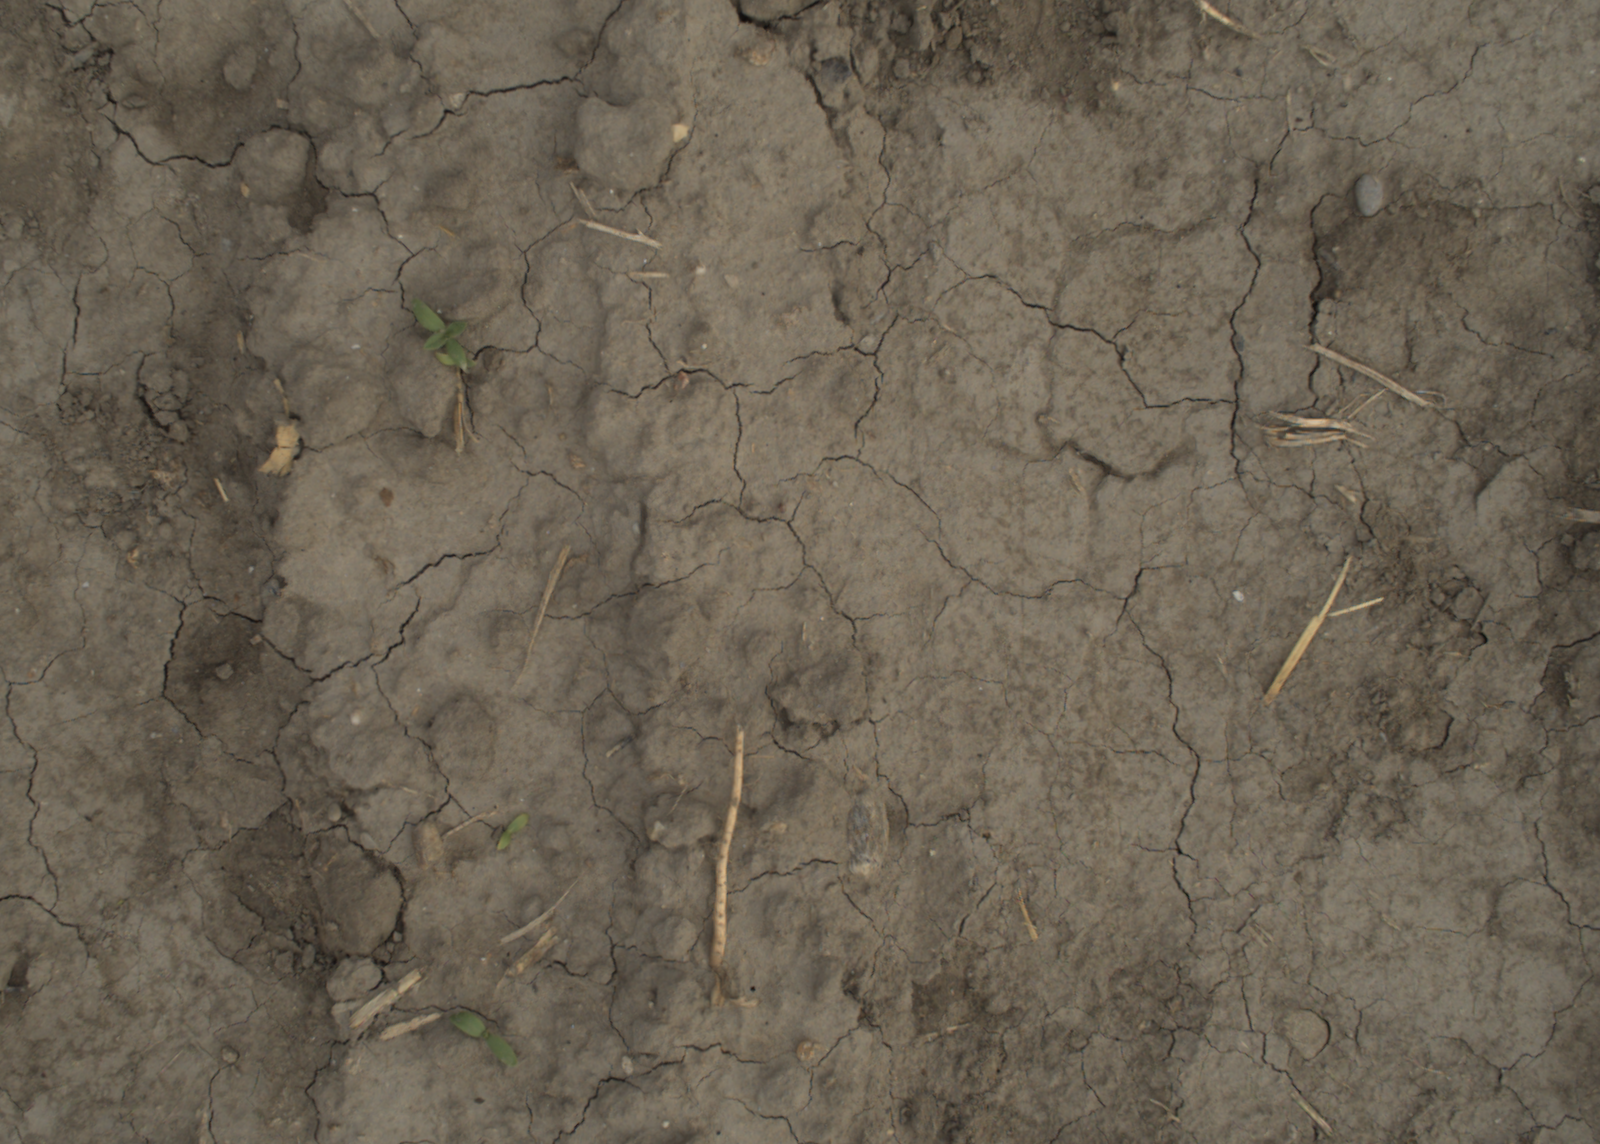
Capture date: 21.09.2021 11:03:45
Weather: mixed
Wind: light
Seeding date: 02.09.2021
Plant canopy height (mm): 962